Anton Docher

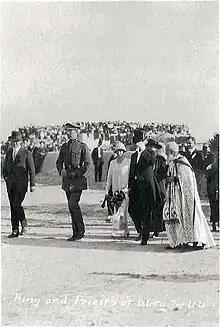
King Albert I of Belgium and the Queen during their visit in Isleta pueblo 1919 with State Governor and Anton Docher in the foreground.

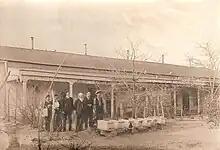
Anton Docher in front of his house in Isleta with Tomas Chavez and beehives

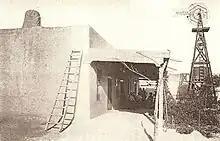
Anton Docher Isletan house

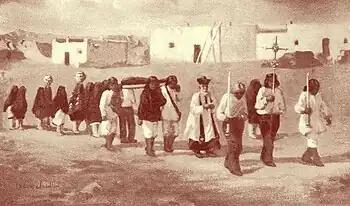
Painting of a funeral procession in Isleta in the 1900s featuring Father Anton Docher, by Lucille Joullin

Anton Docher (1852–1928), born Antonin Jean Baptiste Docher (pronounced ), was a French Franciscan Roman Catholic priest, who served as a missionary to Native Americans in New Mexico, in the Southwest of the United States. He served 34 years with the Pueblo of Isleta and was known for defending the Indians.